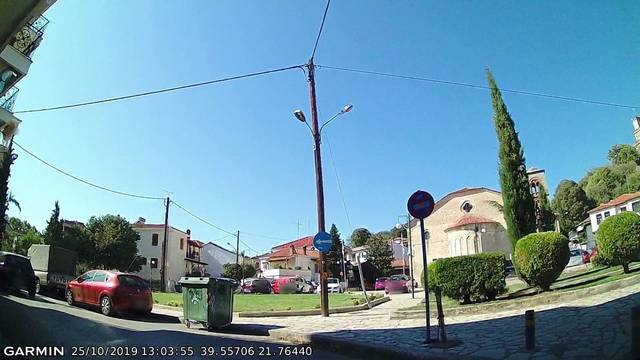
Region: Greece
Coordinates: 39.557, 21.764